Walibi Belgium

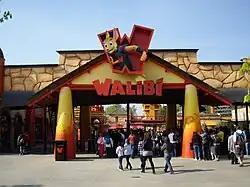
Entrance of Walibi Belgium

The park originally opened on 26 July 1975 by entrepreneur . The park's name; "Walibi", is aabbreviated play-on-words of three local districts within the province of Walloon Brabant near where the park sits - Wavre, Limal, and Bierges. A Wallaby (a macropod cousin of the kangaroo) was used as the mascot of the park to fit in with its name. The park opened with children's attractions that were themed to the Belgian comic franchise Tintin, including and , of which the park held the license until the end of 1995. The park also opened with a water skiing section which remained until 1994.